Old St. Ferdinand Shrine

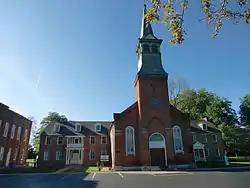

Old St. Ferdinand Shrine and Historic Site is a historic Catholic shrine and former parish church located at no. 1 rue St. Francois, Florissant, Missouri. The Shrine and Historic Site consists of four historic buildings on their original locations: the 1819 convent, 1821 church, 1840 rectory, and 1888 schoolhouse.